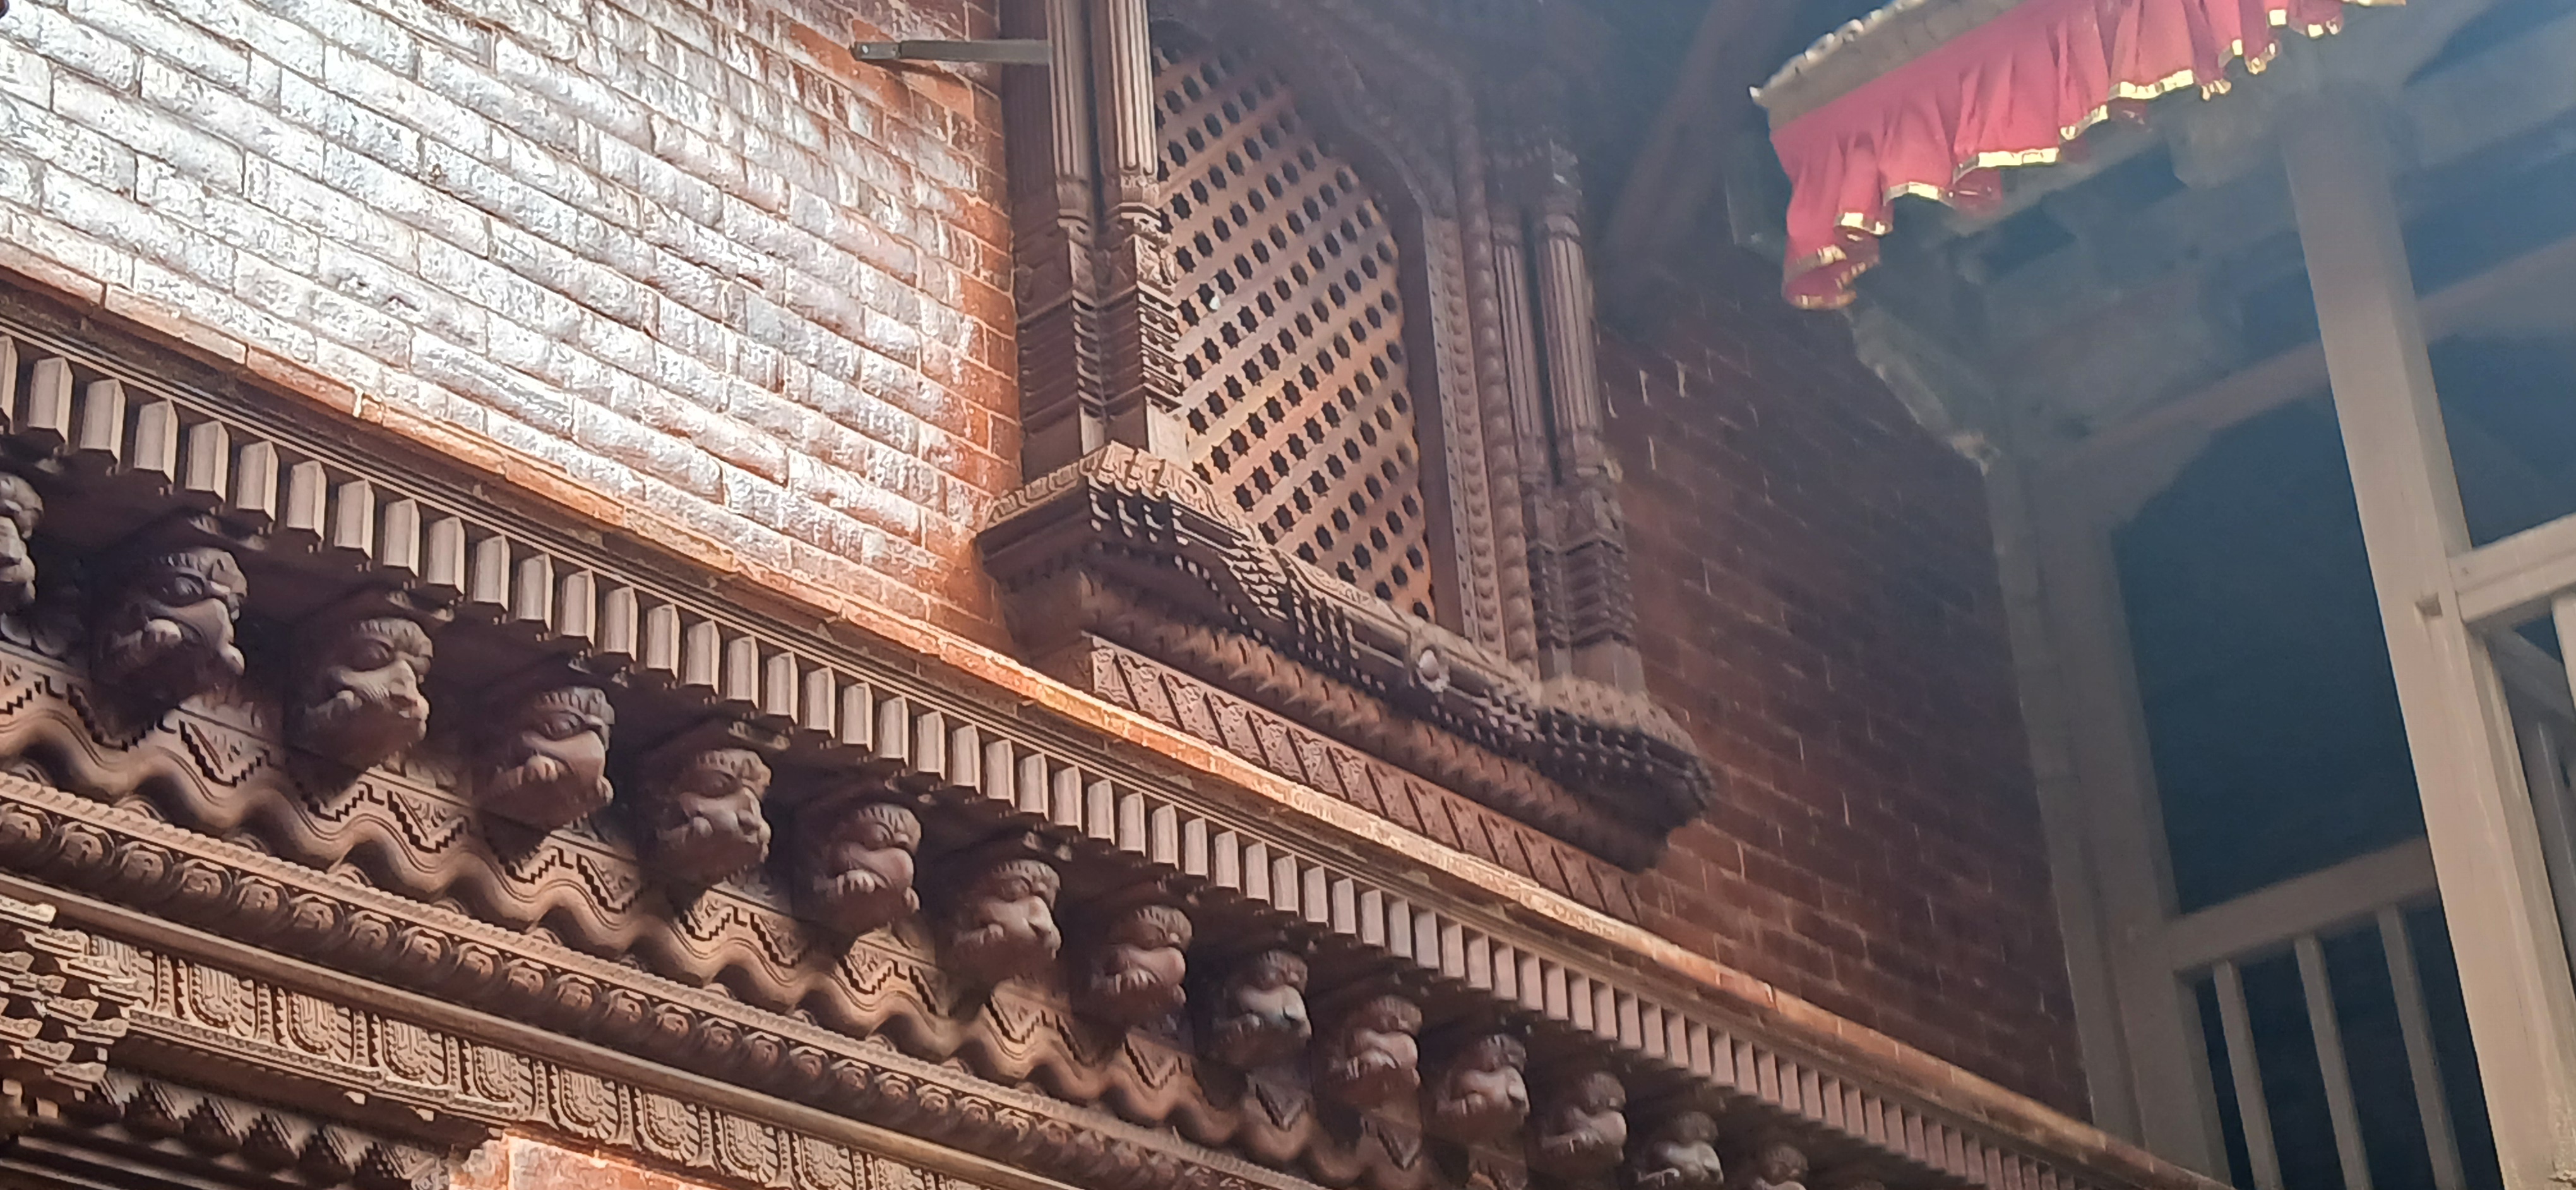
Heritage site: Sujat_Prabha_Maha_Bihar